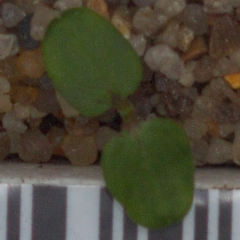
Label: cleavers